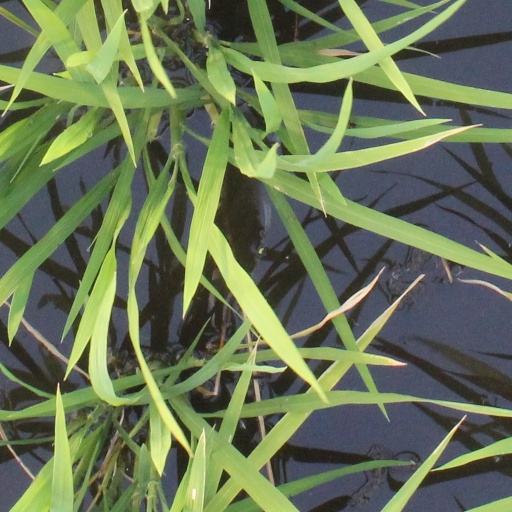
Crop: rice